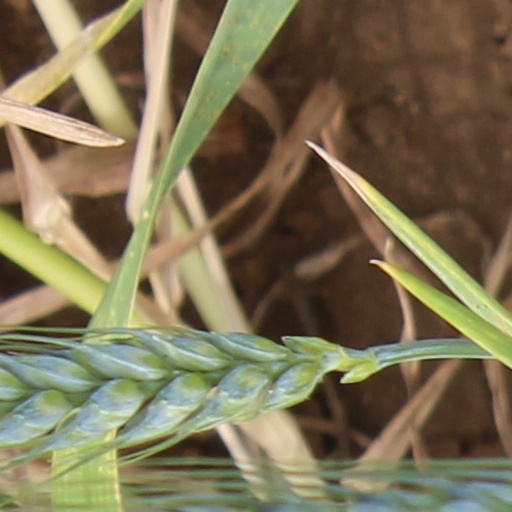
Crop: wheat